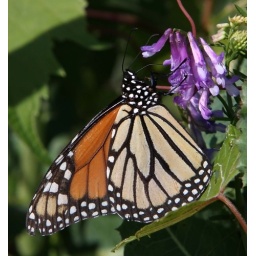
My first good female Monarch of the spring season. Photographed at the north plant in Memphis, Tennessee. ~ view large